John Rawson, 1st Viscount Clontarf

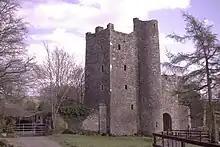
Kilteel House today

He does not seem to have taken his vow of celibacy at all seriously since he had several illegitimate children (little seems to be known of their mothers). The children, whose names are known, were: